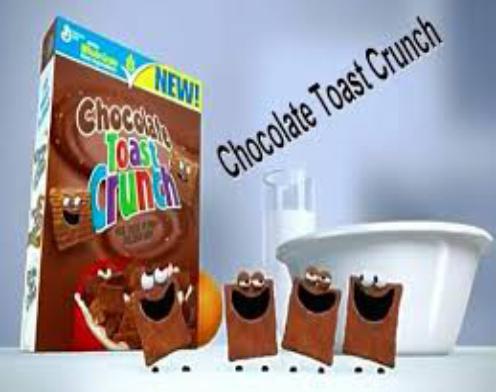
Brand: Chocolate Toast Crunch
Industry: Food